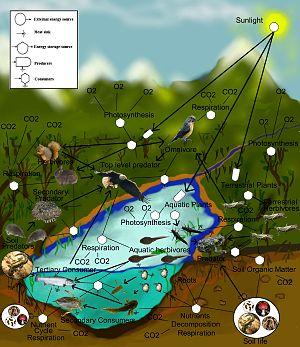
En écologie et plus généralement en sciences de la Terre, un cycle biogéochimique est le processus de transport et de transformation cyclique d'un élément ou composé chimique entre les grands réservoirs que sont la géosphère, l'atmosphère, l'hydrosphère, dans lesquels se retrouve la biosphère.